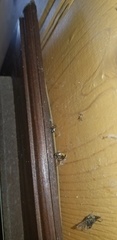
Species: Parasteatoda_tepidariorum